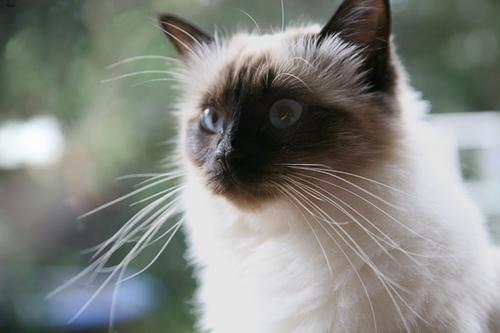
Breed: Birman